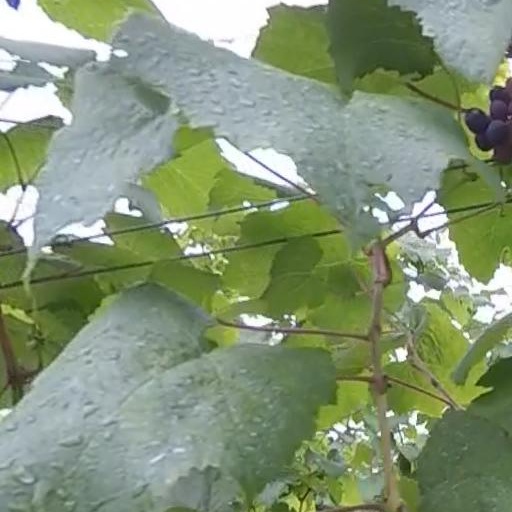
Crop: grape